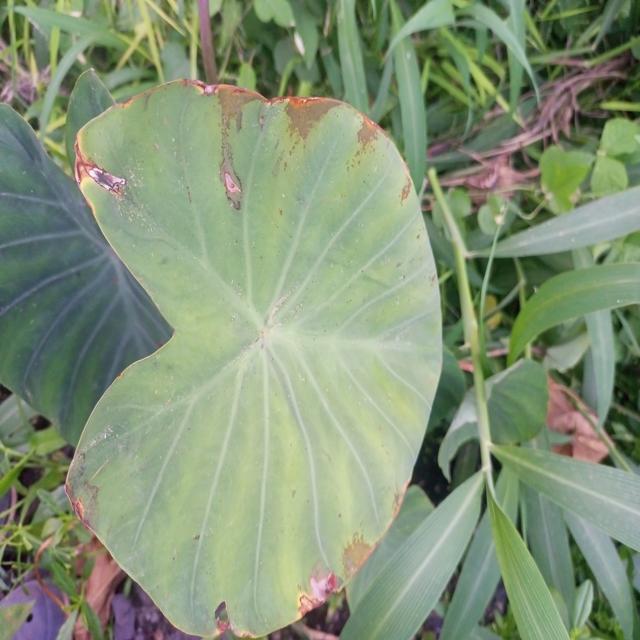
Label: Mid_Blight